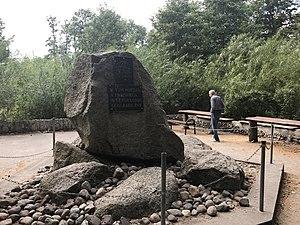
Obélisque du 16e méridien est a Chłopy
Chłopy est un village de la voïvodie de Poméranie occidentale, dans le nord-ouest de la Pologne. Chłopy est un village de pêcheurs.
Mielno est une gmina rurale du powiat de Koszalin, Poméranie occidentale, dans le nord-ouest de la Pologne. Son siège est le village de Mielno.